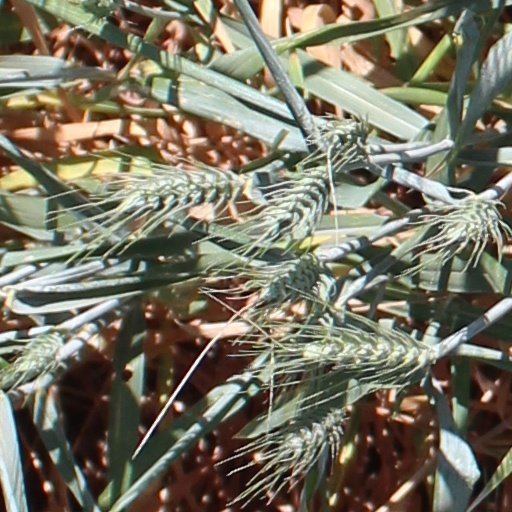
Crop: wheat